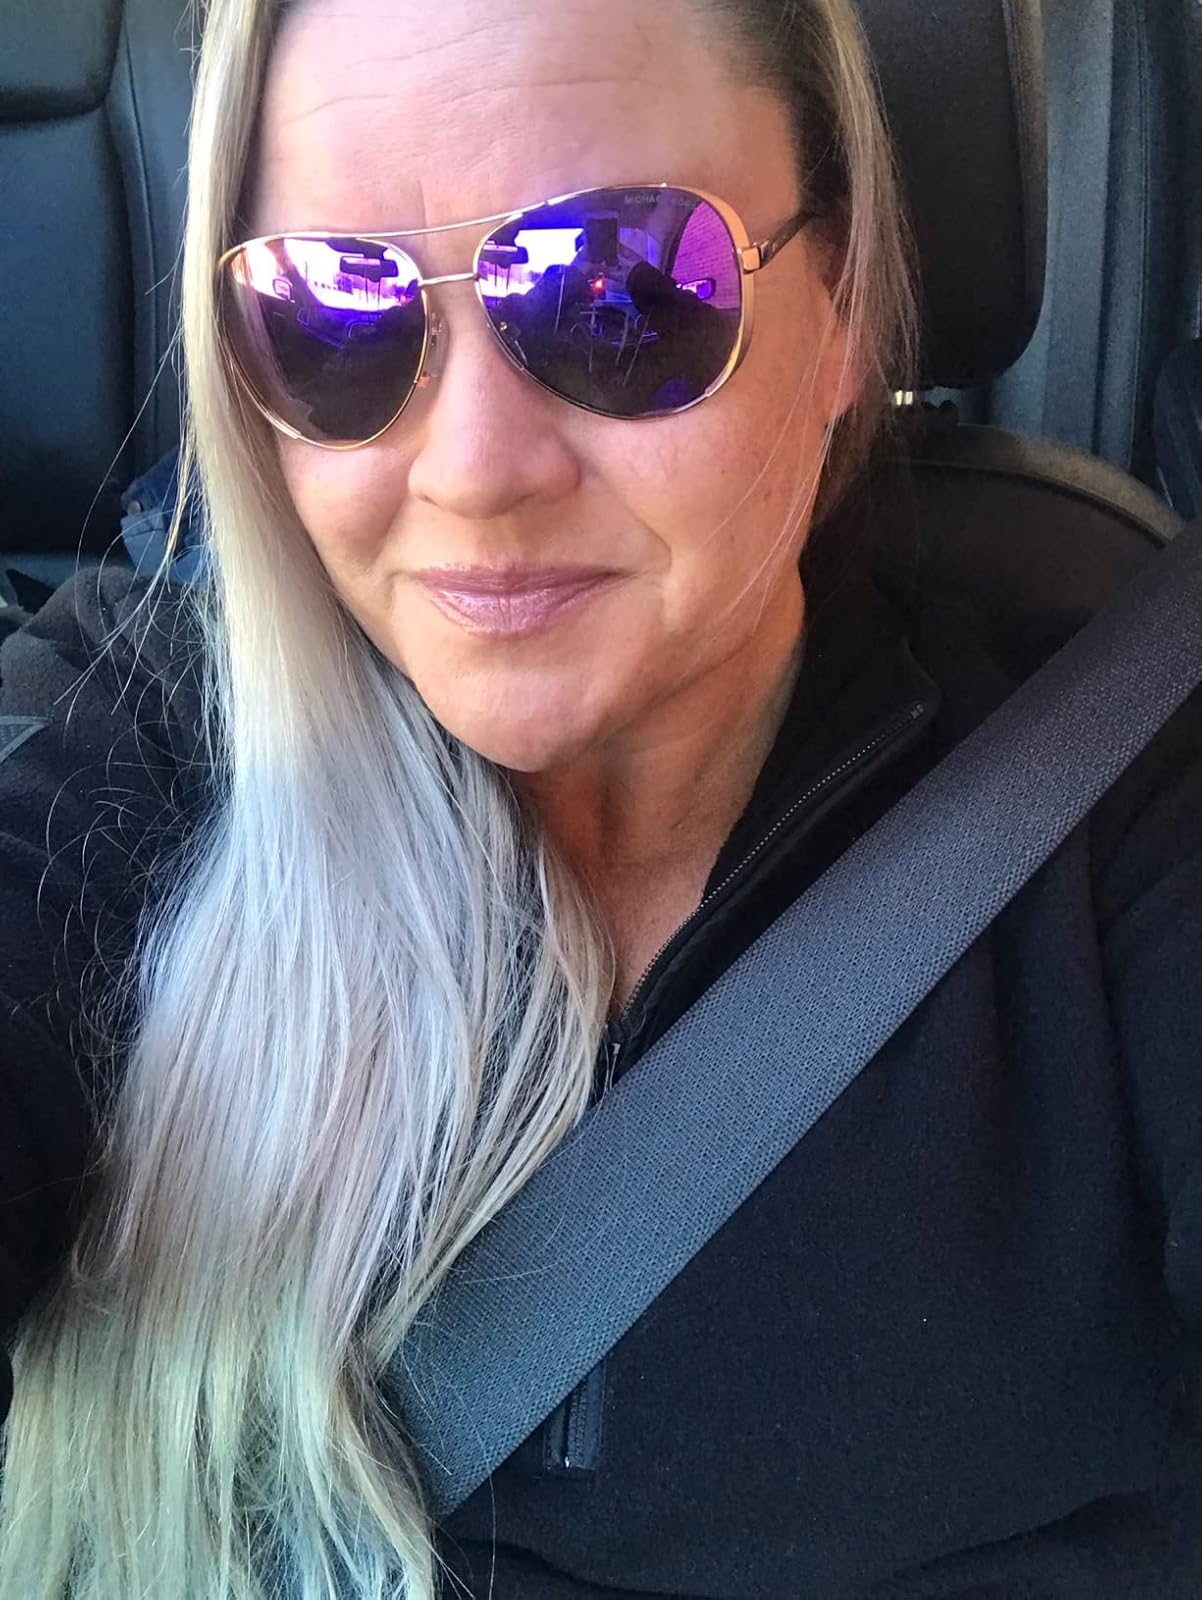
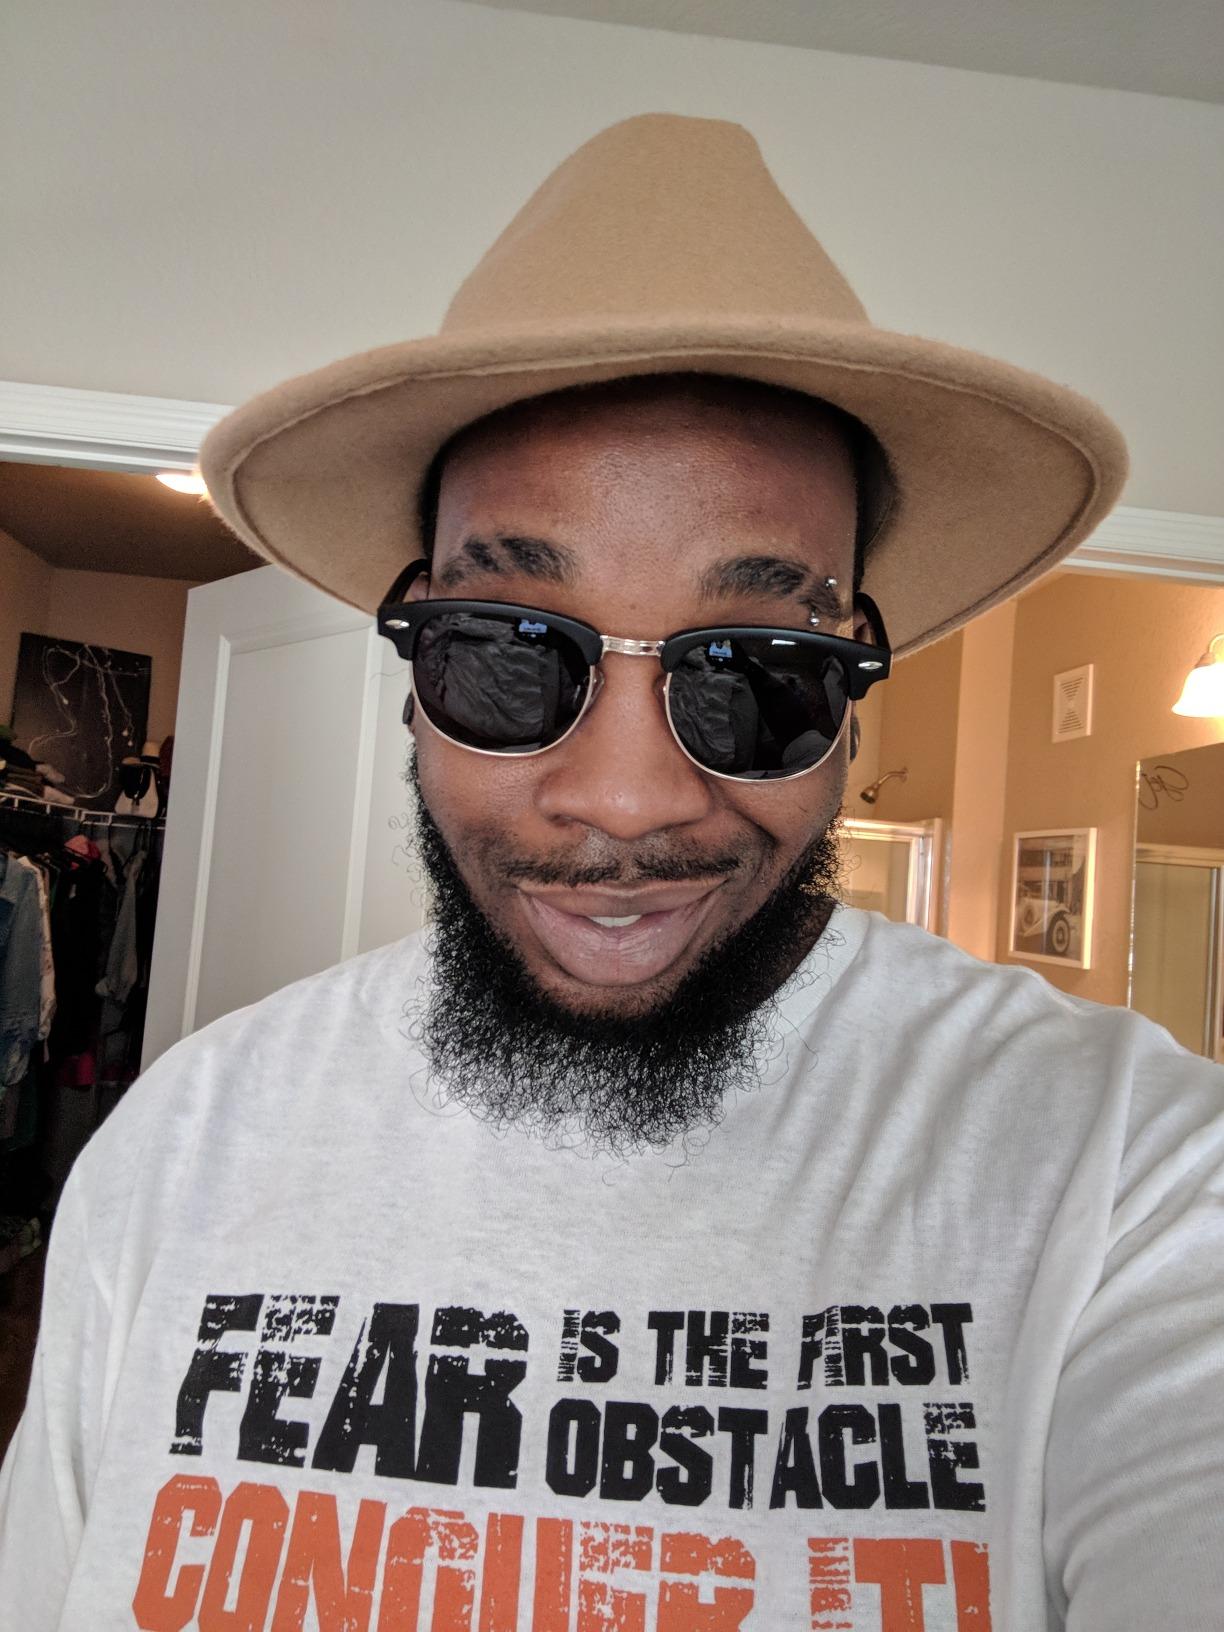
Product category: accessories_sunglasses
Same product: no